Causes of the Great Recession

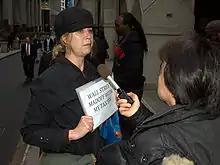
A protester on Wall Street in the wake of the AIG bonus payments controversy is interviewed by news media.

To counter the 2000 Stock Market Crash and subsequent economic slowdown, the Federal Reserve eased credit availability and drove interest rates down to lows not seen in many decades. These low interest rates facilitated the growth of debt at all levels of the economy, chief among them private debt to purchase more expensive housing. High levels of debt have long been recognized as a causative factor for recessions. Any debt default has the possibility of causing the lender to also default, if the lender is itself in a weak financial condition and has too much debt. This second default in turn can lead to still further defaults through a domino effect. The chances of these follow-up defaults is increased at high levels of debt. Attempts to prevent this domino effect by bailing out Wall Street lenders such as AIG, Fannie Mae, and Freddie Mac have had mixed success. The takeover is another example of attempts to stop the dominoes from falling.There was a real irony in the recent intervention by the Federal Reserve System to provide the money that enabled the firm of JPMorgan Chase to buy Bear Stearns before it went bankrupt. The point was to try to prevent a domino effect of panic in the financial markets that could lead to a downturn in the economy.